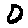
Label: 0